Ni Kuang

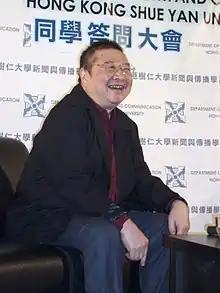
Ni at Hong Kong Shue Yan University in 2007

Ni Kuang (born Ni Cong []; 30 May 1935 – 3 July 2022), courtesy name Yiming, was a Hong Kong novelist and screenwriter. He was known as a highly-prolific author of wuxia and science fiction stories, reportedly penning over 300 Chinese-language novels, and more than 400 film scripts. He was considered one of the three major figures of the wuxia genre, alongside Jin Yong and Gu Long, and has been described as "a giant of Chinese literature."